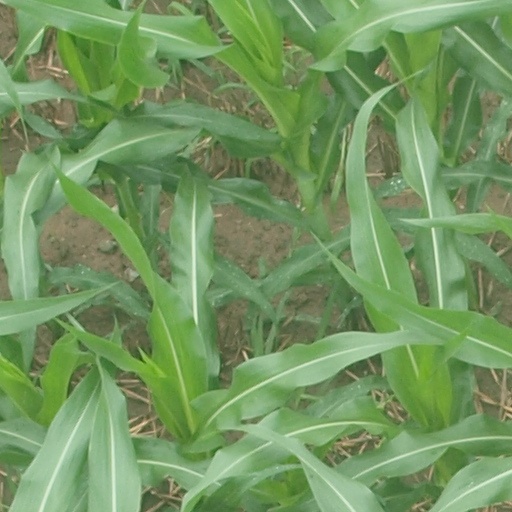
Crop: maize; corn